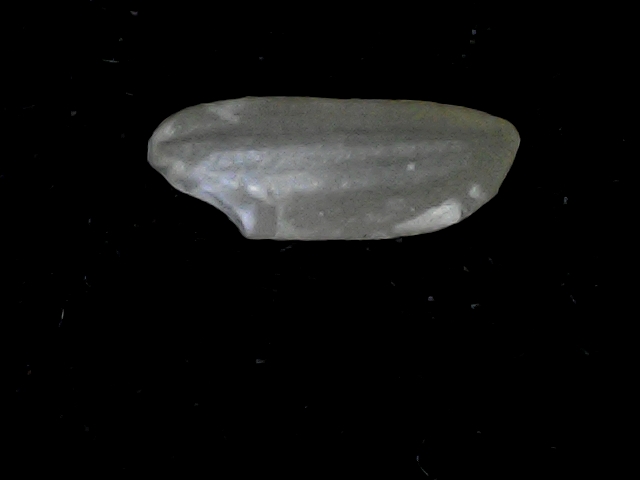
Rice variety: BD39